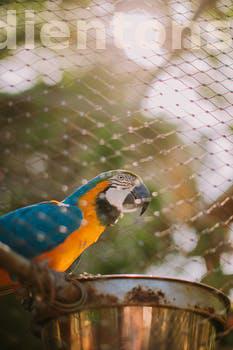
Label: Watermark